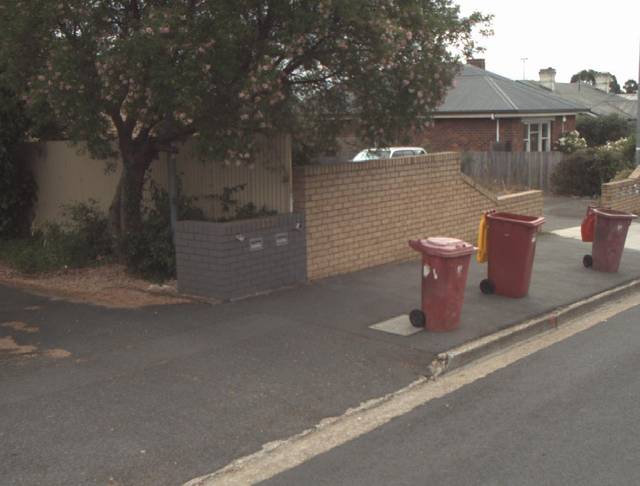
Region: Australia
Coordinates: -41.402, 147.13